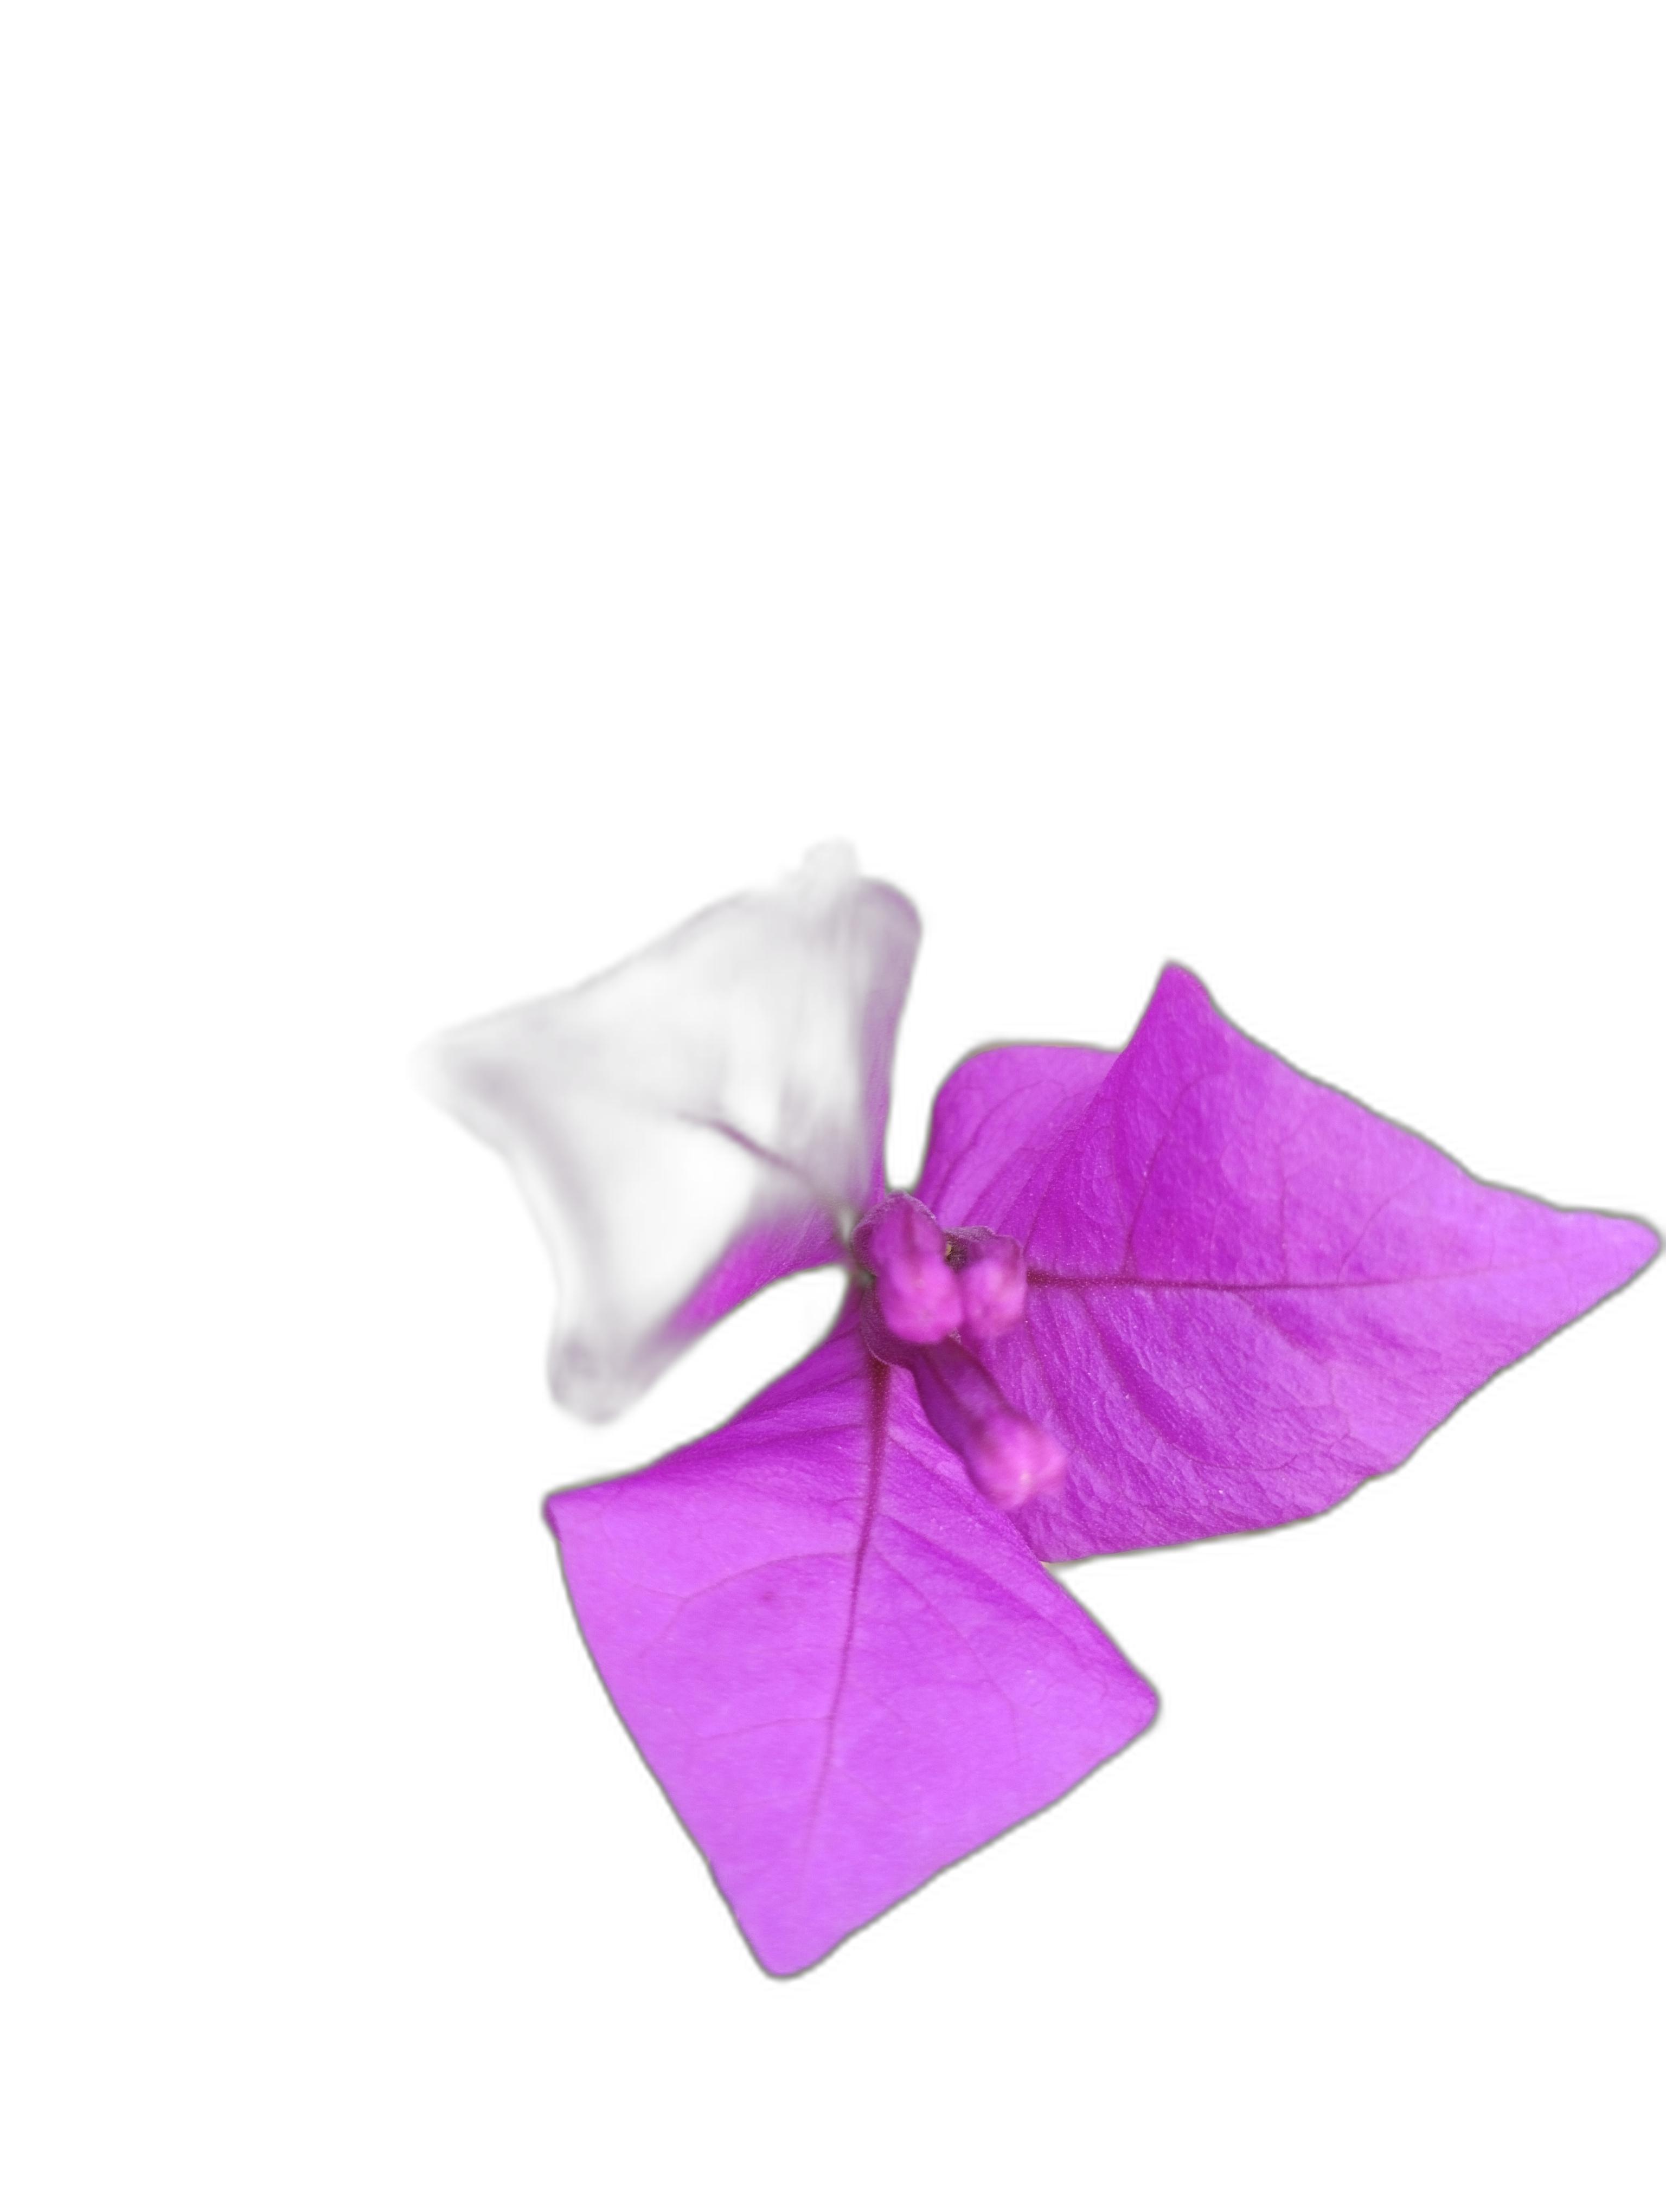
Label: Bougainvillea